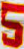
Number: 5